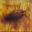
Label: cockroach